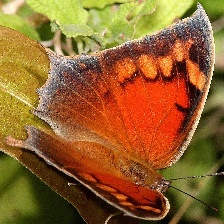
Species: TROPICAL LEAFWING